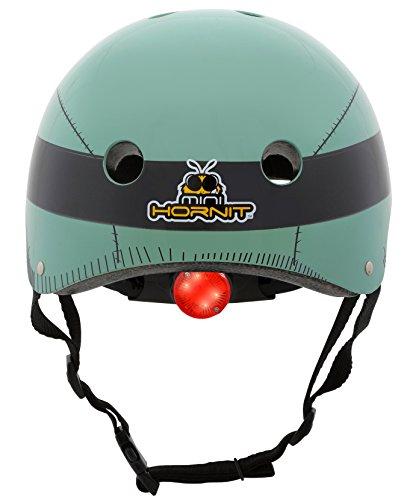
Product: Hornit Mini Lids Multi-Sport Helmet with Rear Light | CPSC Certified for Biking, Skateboarding, and Skating | Fully Adjustable for Comfort and Safety
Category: Sports & Outdoors | Outdoor Recreation | Cycling | Kids' Bikes & Accessories | Kids' Helmets
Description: Mini Hornit helmets are a bit, no a LOT, cooler than most kids' bike helmets Painstakingly designed to look stylish and fun or quiet understated in the case of Stealth, they are fully adjustable, comfortable, lightweight, and actually something children will want to wear.
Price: $29.44 - $49.99
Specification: Shipping Information: View shipping rates and policies|ASIN: B0829RFDC7|    #189    in Kids' Bike Helmets